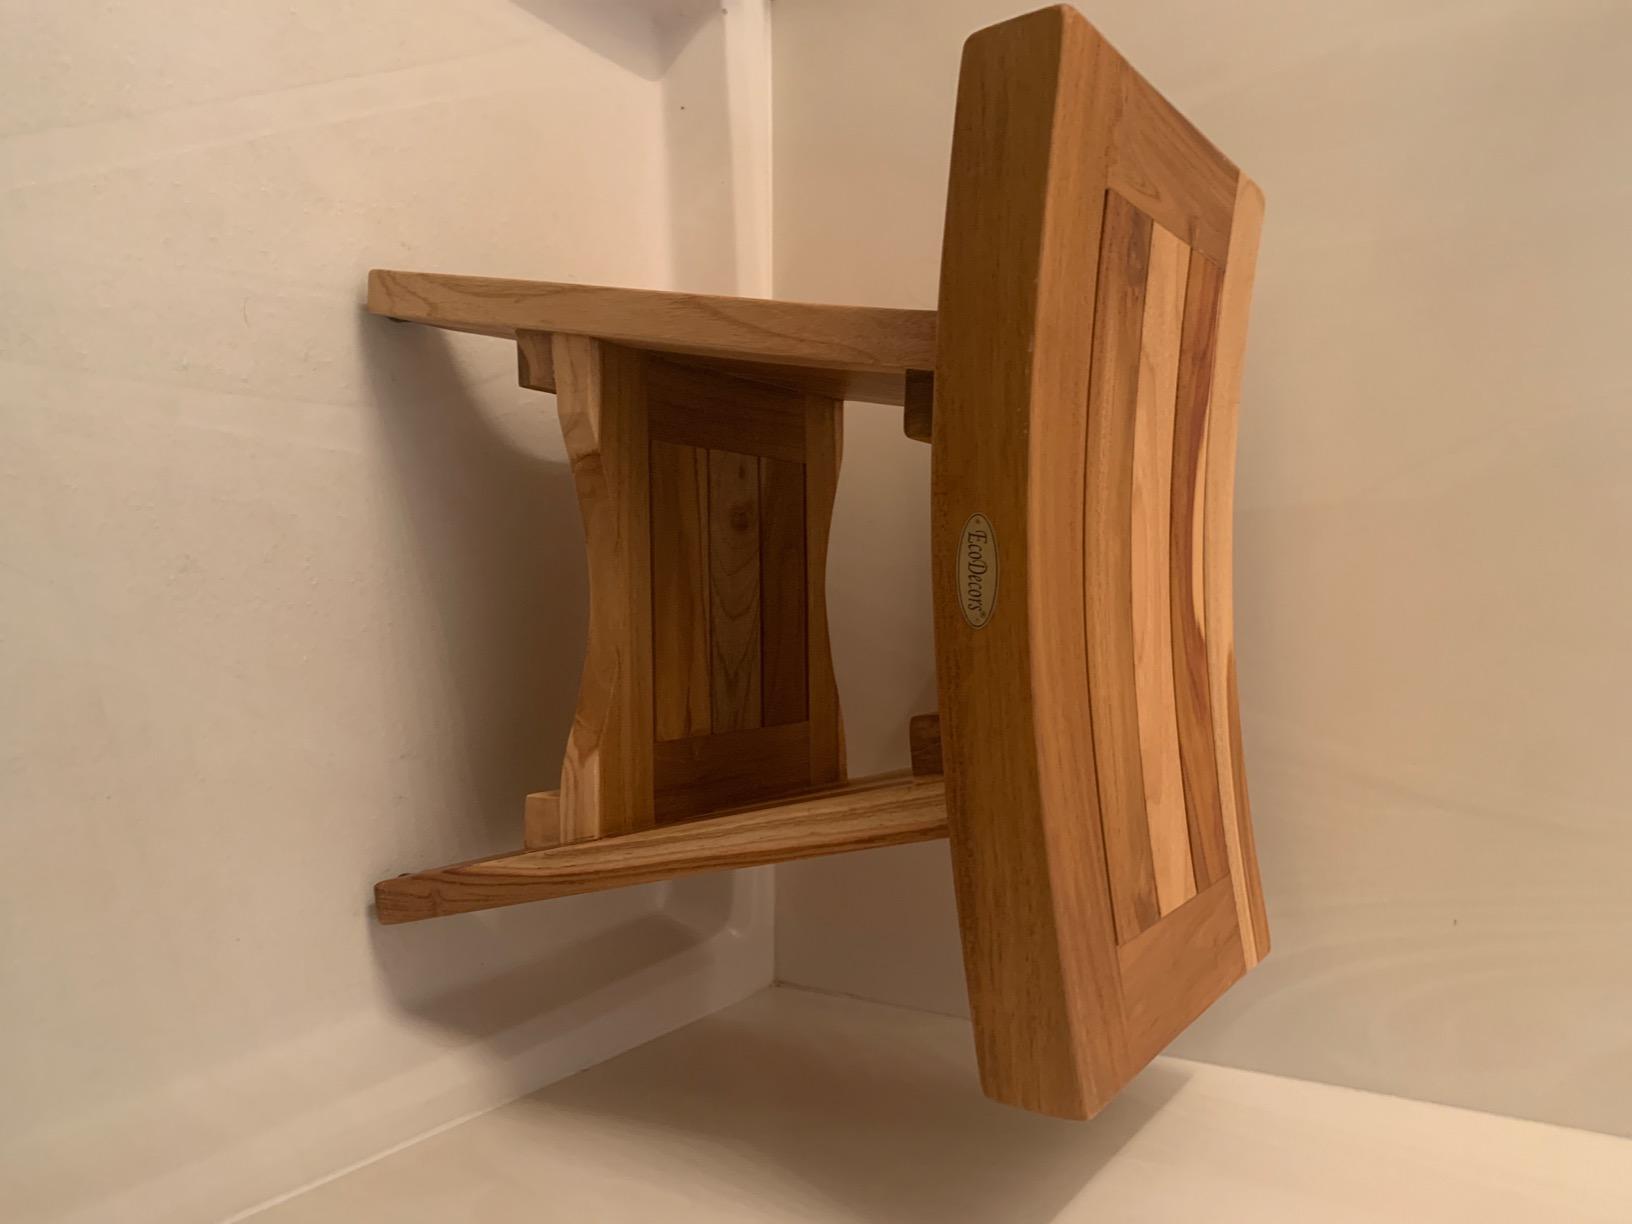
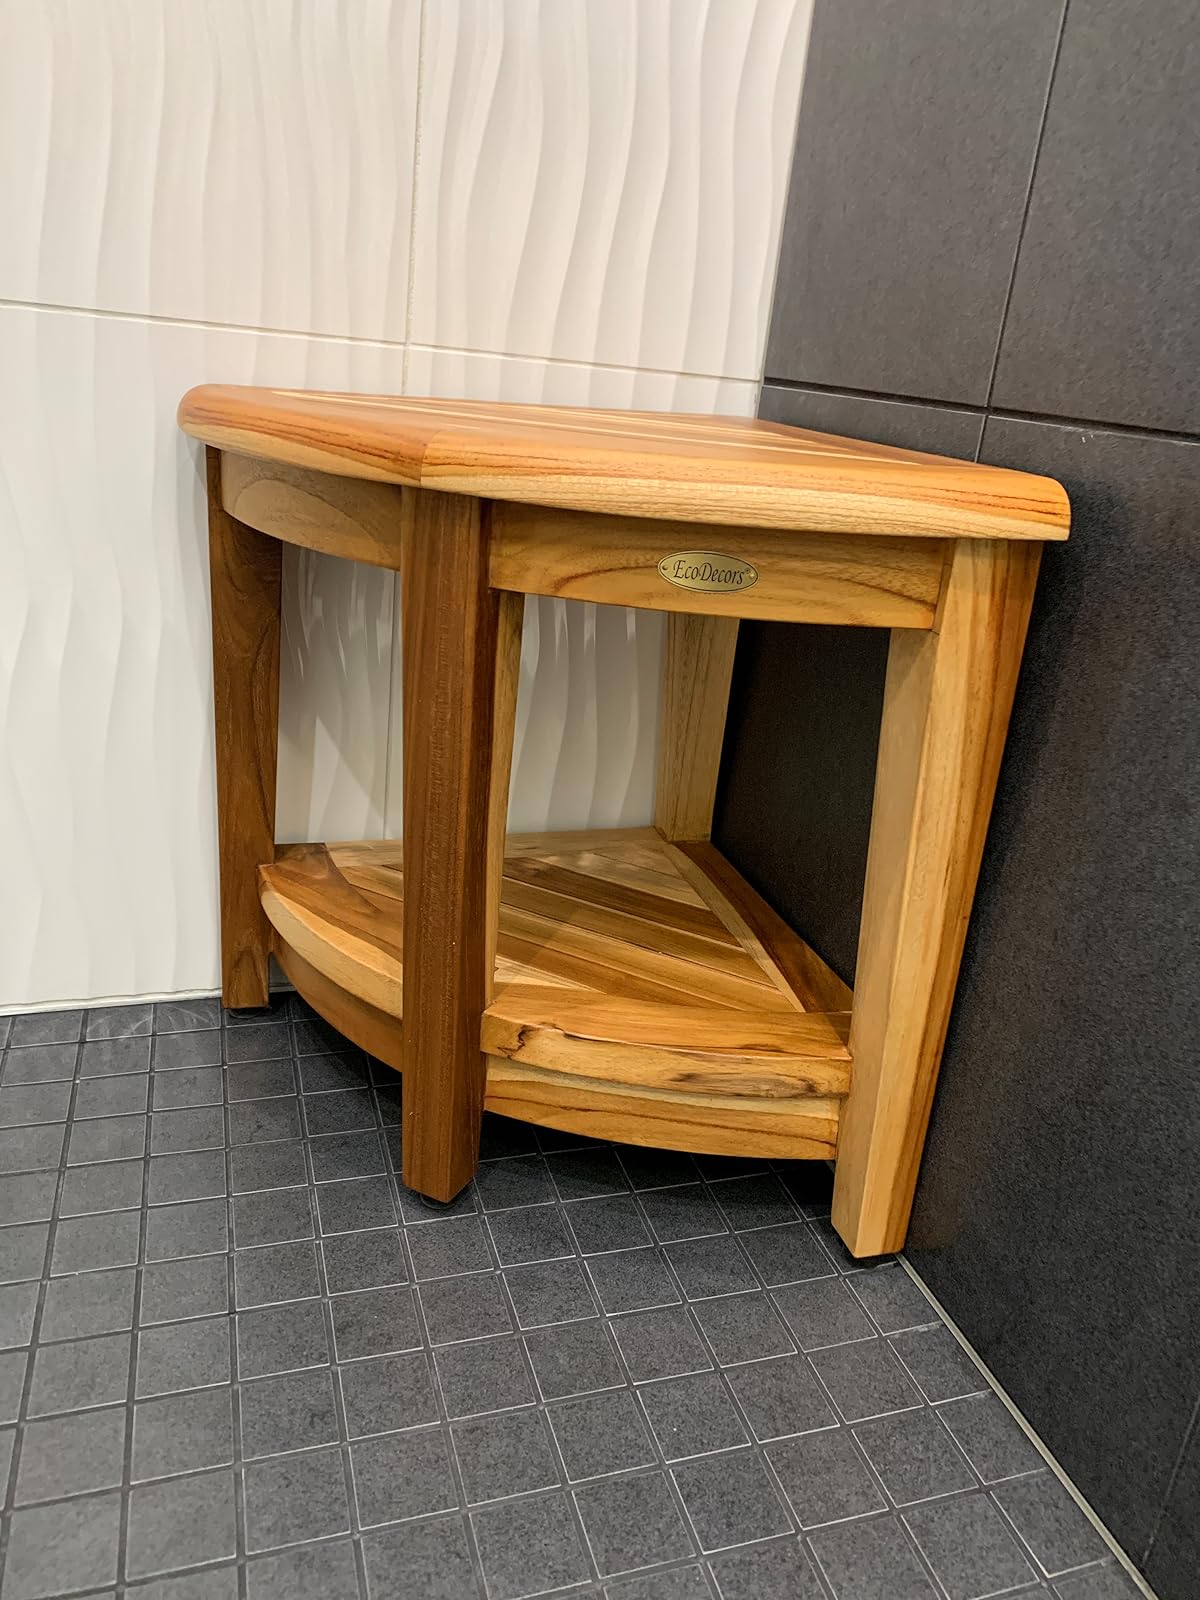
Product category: stool
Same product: no